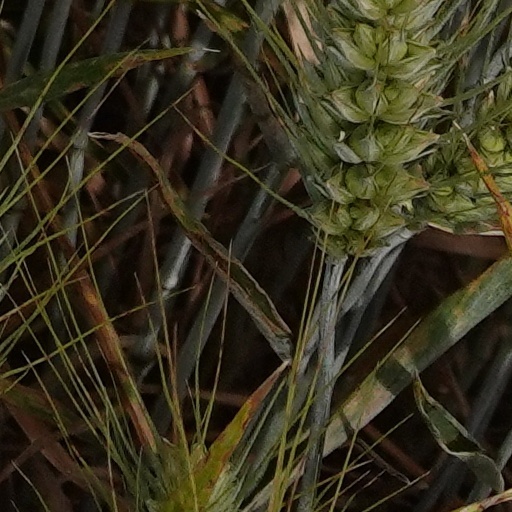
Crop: wheat